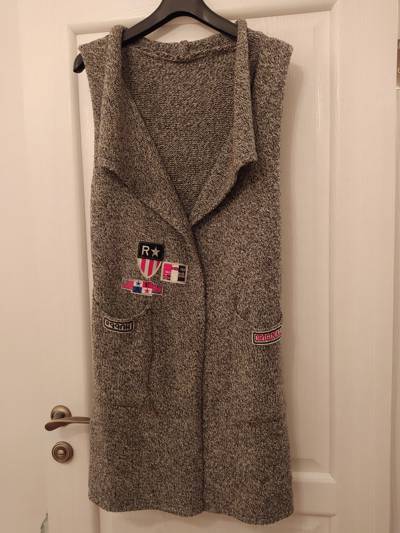
Waste category: clothes